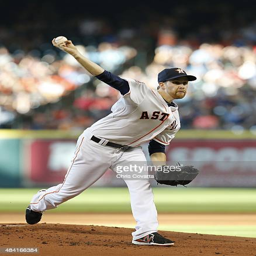
pitcher of the pitches against sports team